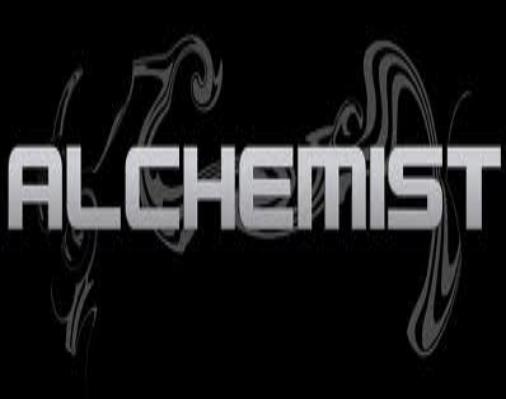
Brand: Alchemist
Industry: Clothes